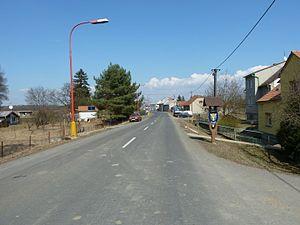
Střeň est une commune du district et de la région d'Olomouc, en République tchèque. Sa population s'élevait à 598 habitants en 2018.